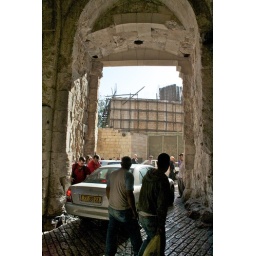
The cars hardly fit at all inside - that's PJ in the red close to the car.